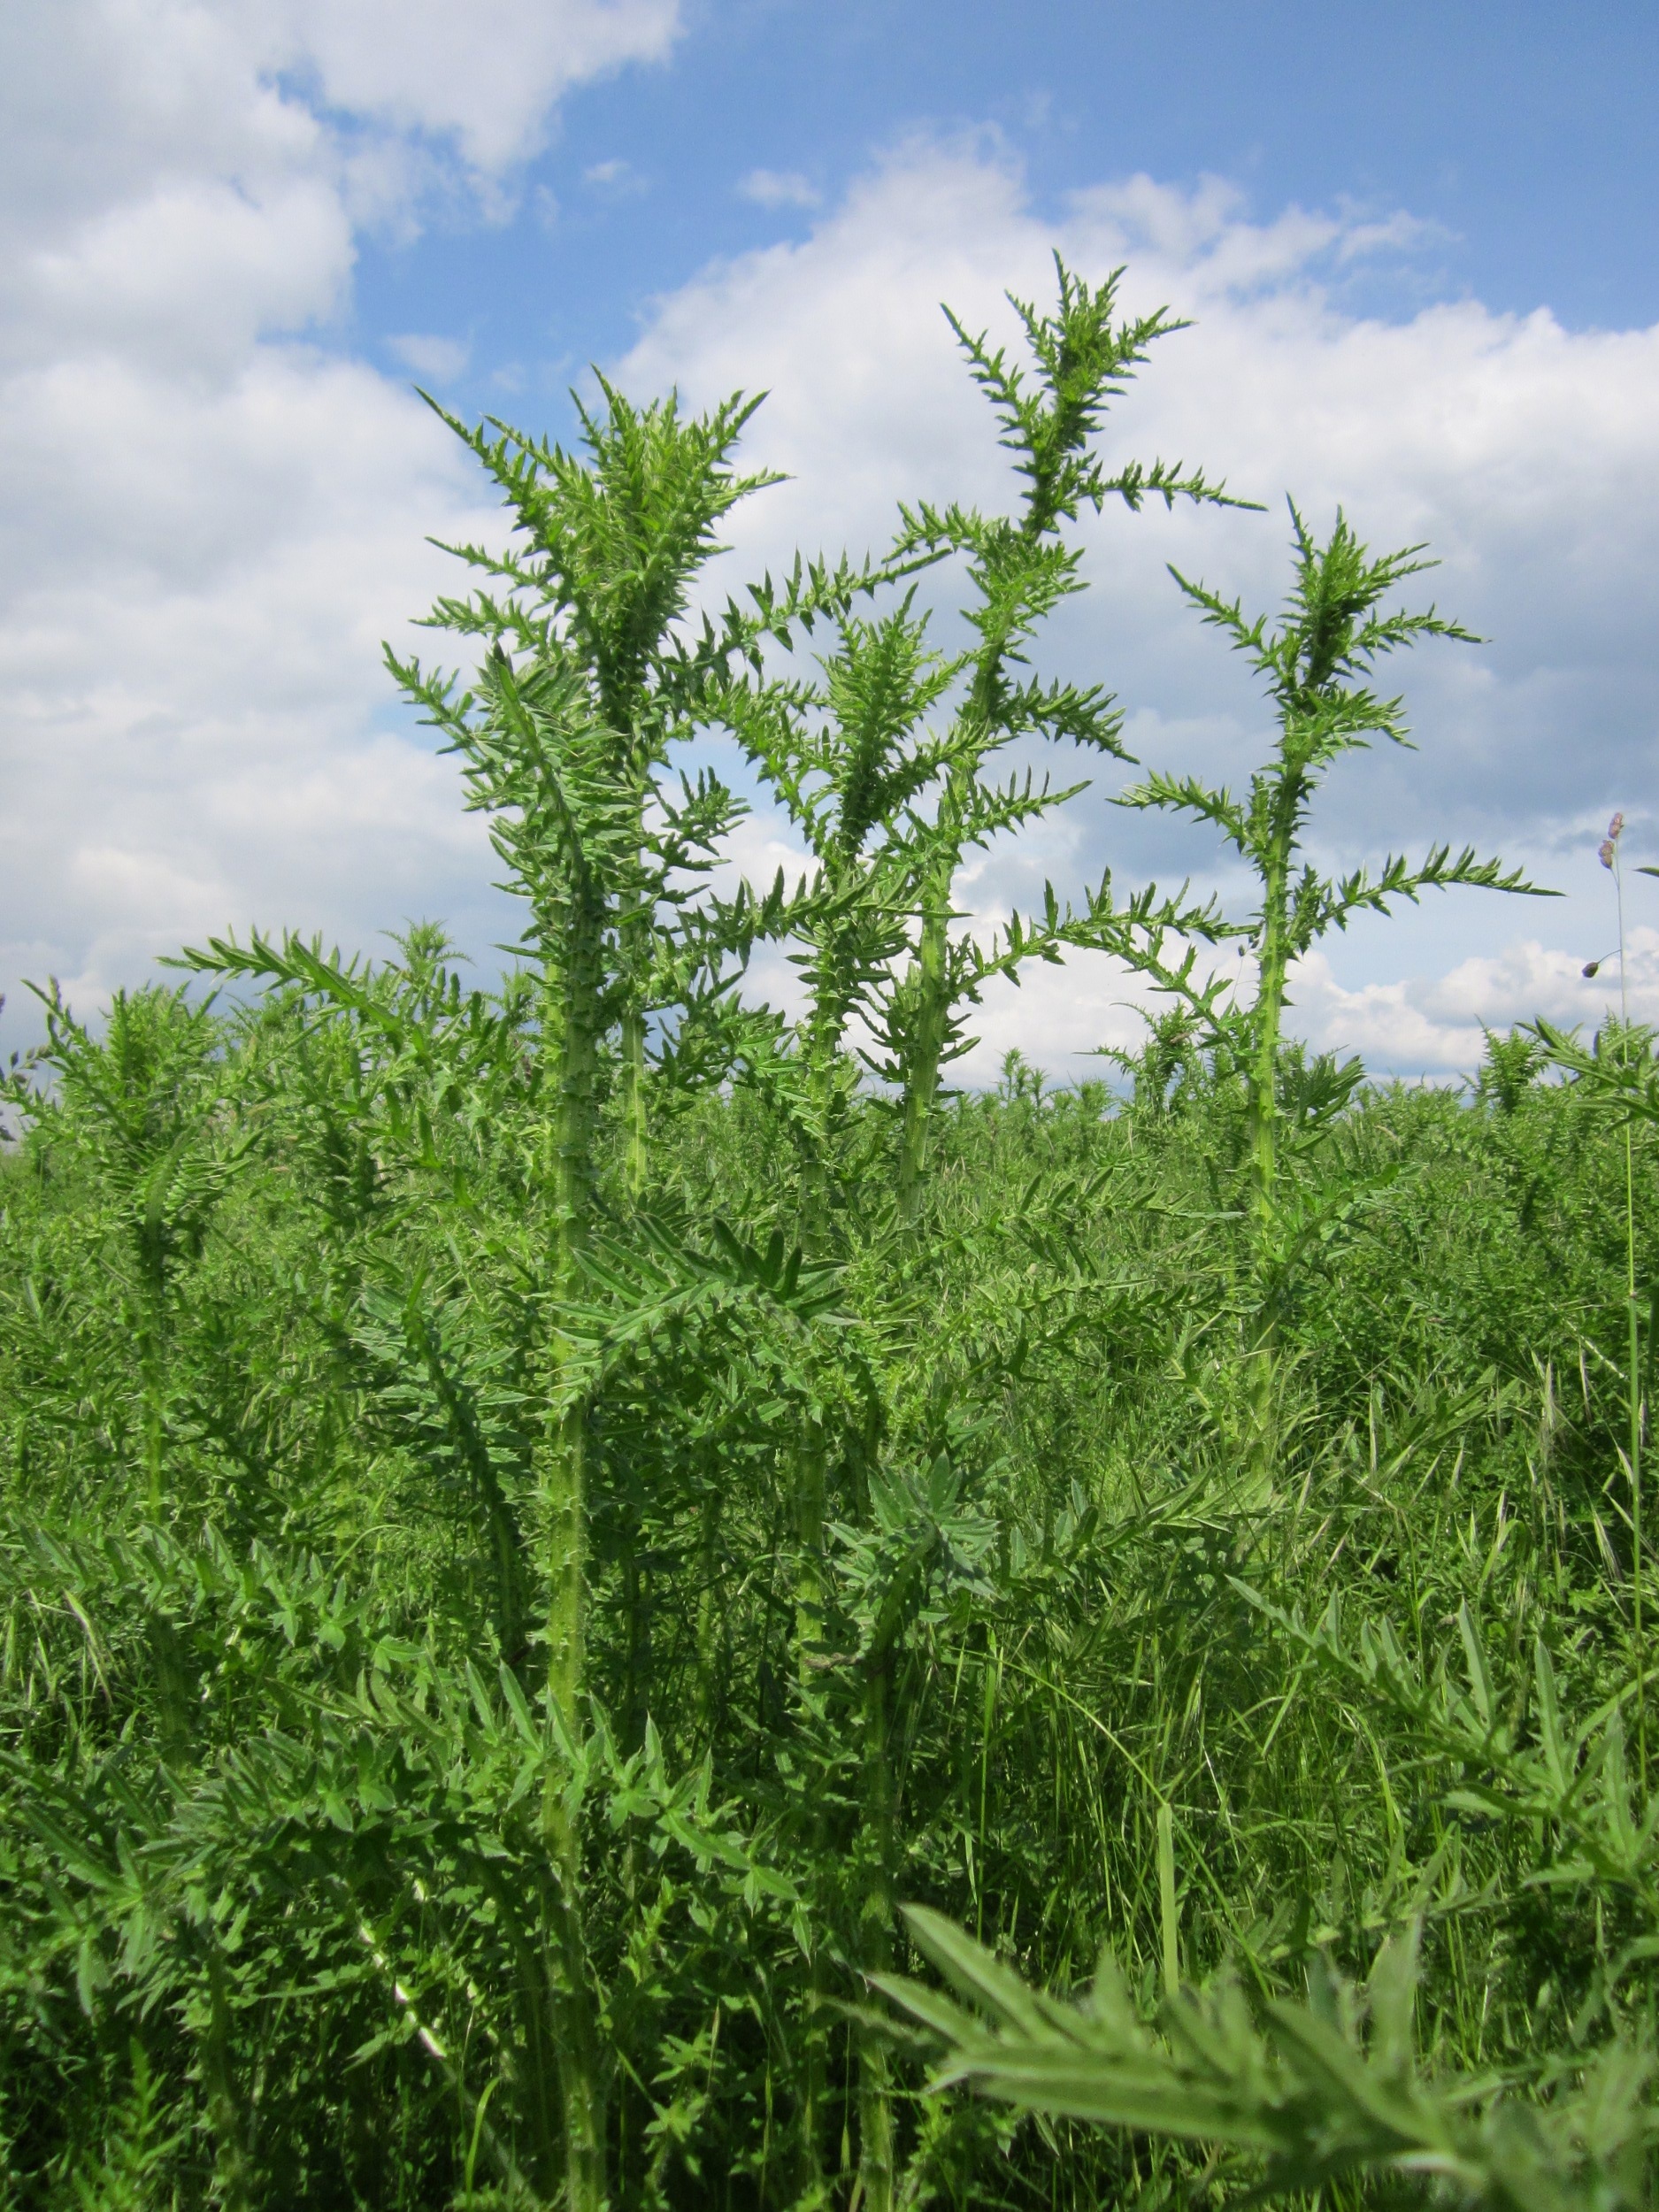
tree, grass, plant, meadow, flower, herb, botany, flora, wildflower, shrub, species, ecosystem, anthriscus, flowering plant, daisy family, carduus acanthoides, biome, cow parsley, spiny plumeless thistle, welted thistle, plumeless thistle, grass family, woody plant, land plant